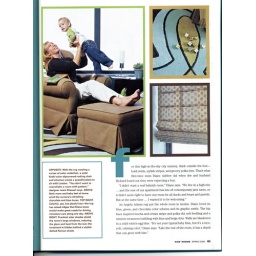
A happy mom and baby boy enjoy the comfort of good seating amid the colorful blues and greens in the decor.